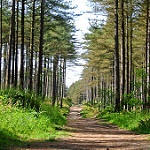
Label: forest